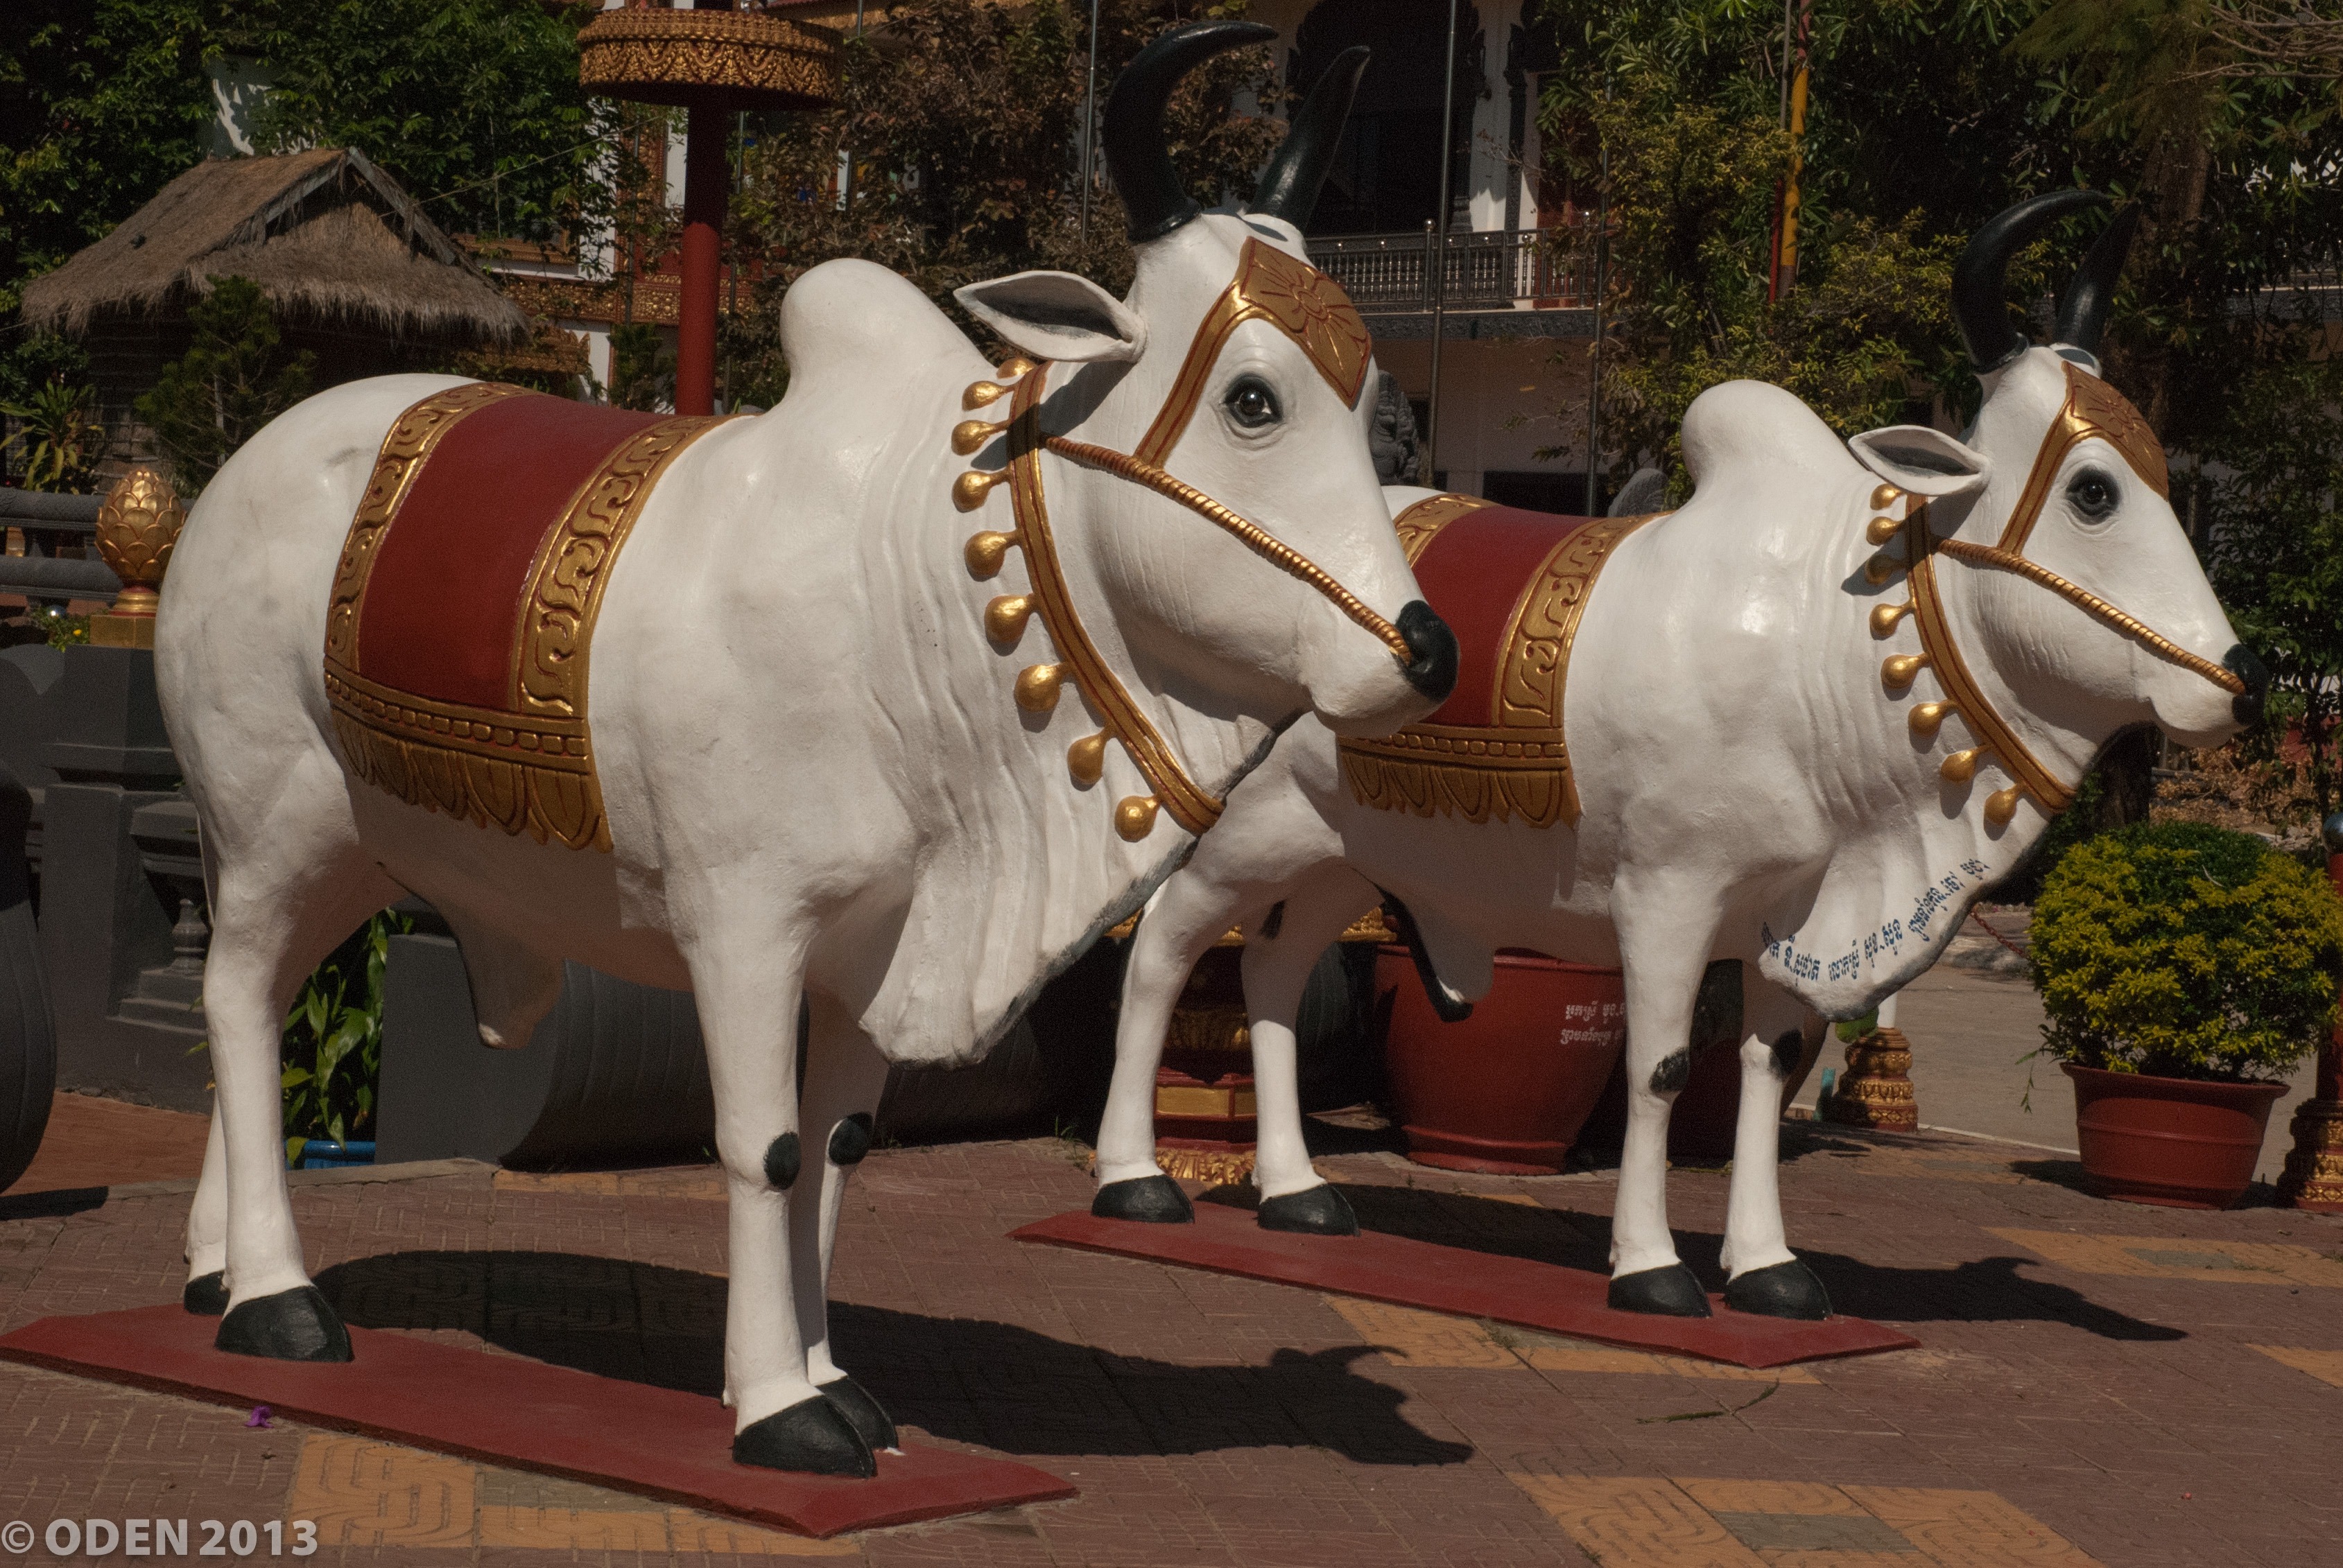
vehicle, amusement park, buddhist, religion, mammal, stallion, ancient, religious, temple, history, carriage, pagoda, amusement ride, cattle like mammal, horse like mammal, pagoda temple, white cows